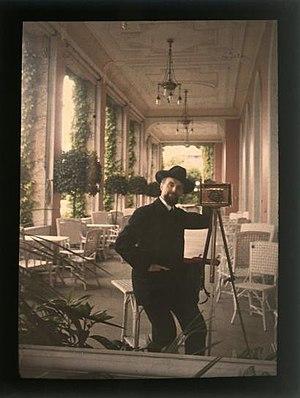
Autoportrait du photographe Léon Gimpel
Léon Gimpel est un photographe français.